Prop gun

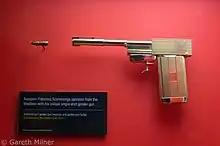
Scaramanga's Golden Gun (2010 Factory entertainment replica of the one used in the 1974 film)

Stage replicas can be made from metal, resin, plastic, or rubber. They cannot fire or hold any type of round and typically they produce no noise or smoke effects, these can be added during the post-production process. Some replica guns are equipped with an electronically triggered muzzle flash.